Mahmoud Nili Ahmadabadi

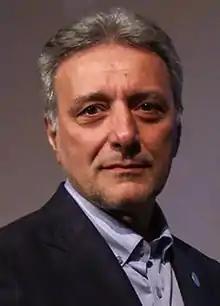
Nili in 2019

Mahmoud Nili Ahmadabadi (born 1956) is a professor of metallurgy at the University of Tehran, who served as the President of University of Tehran from 2014 to 2021. He is former head of the Center for Excellence for Higher Performance Material at the University of Tehran. In October 2021, the then president of the University of Tehran, Mahmoud Nili Ahmadabadi, wrote a letter to Gholam-Hossein Mohseni-Eje'i, the head of the Islamic Republic's judiciary, demanding the release of Kasra Nouri, a student prisoner, and a day later the president of the University of Tehran was fired.